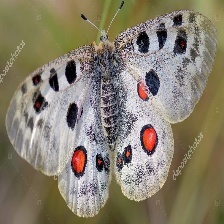
Species: APPOLLO